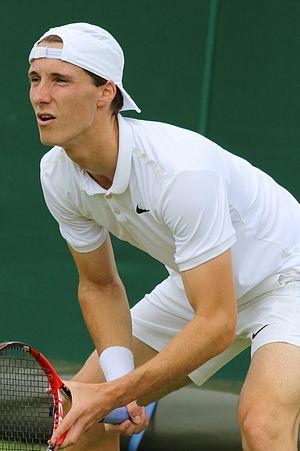
Joe Salisbury, né le 20 avril 1992 à Londres, est un joueur de tennis britannique, professionnel depuis 2011.